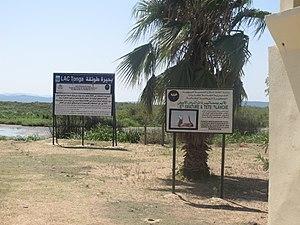
Plaque indicative sur la présence sédentaire de l'érismature à tête blanche au lac Tonga - parc national d'El Kala, Wilaya El Taref, Algérie - qui a été déterminante lors de l'inscription du parc à la liste des sites Ramsar.
L’Érismature à tête blanche est une espèce de canard à large bec plat et bleu, et à la queue rigide. Cette espèce a disparu de France en tant que nicheuse selon Dubois & al. Elle est devenue assez rare au sud de l'Europe où elle est considérée comme en danger. L'expansion d'une espèce exotique introduite proche est également source de perte de diversité génétique et de pollution génétique pour l'espèce par suite d'hybridation.